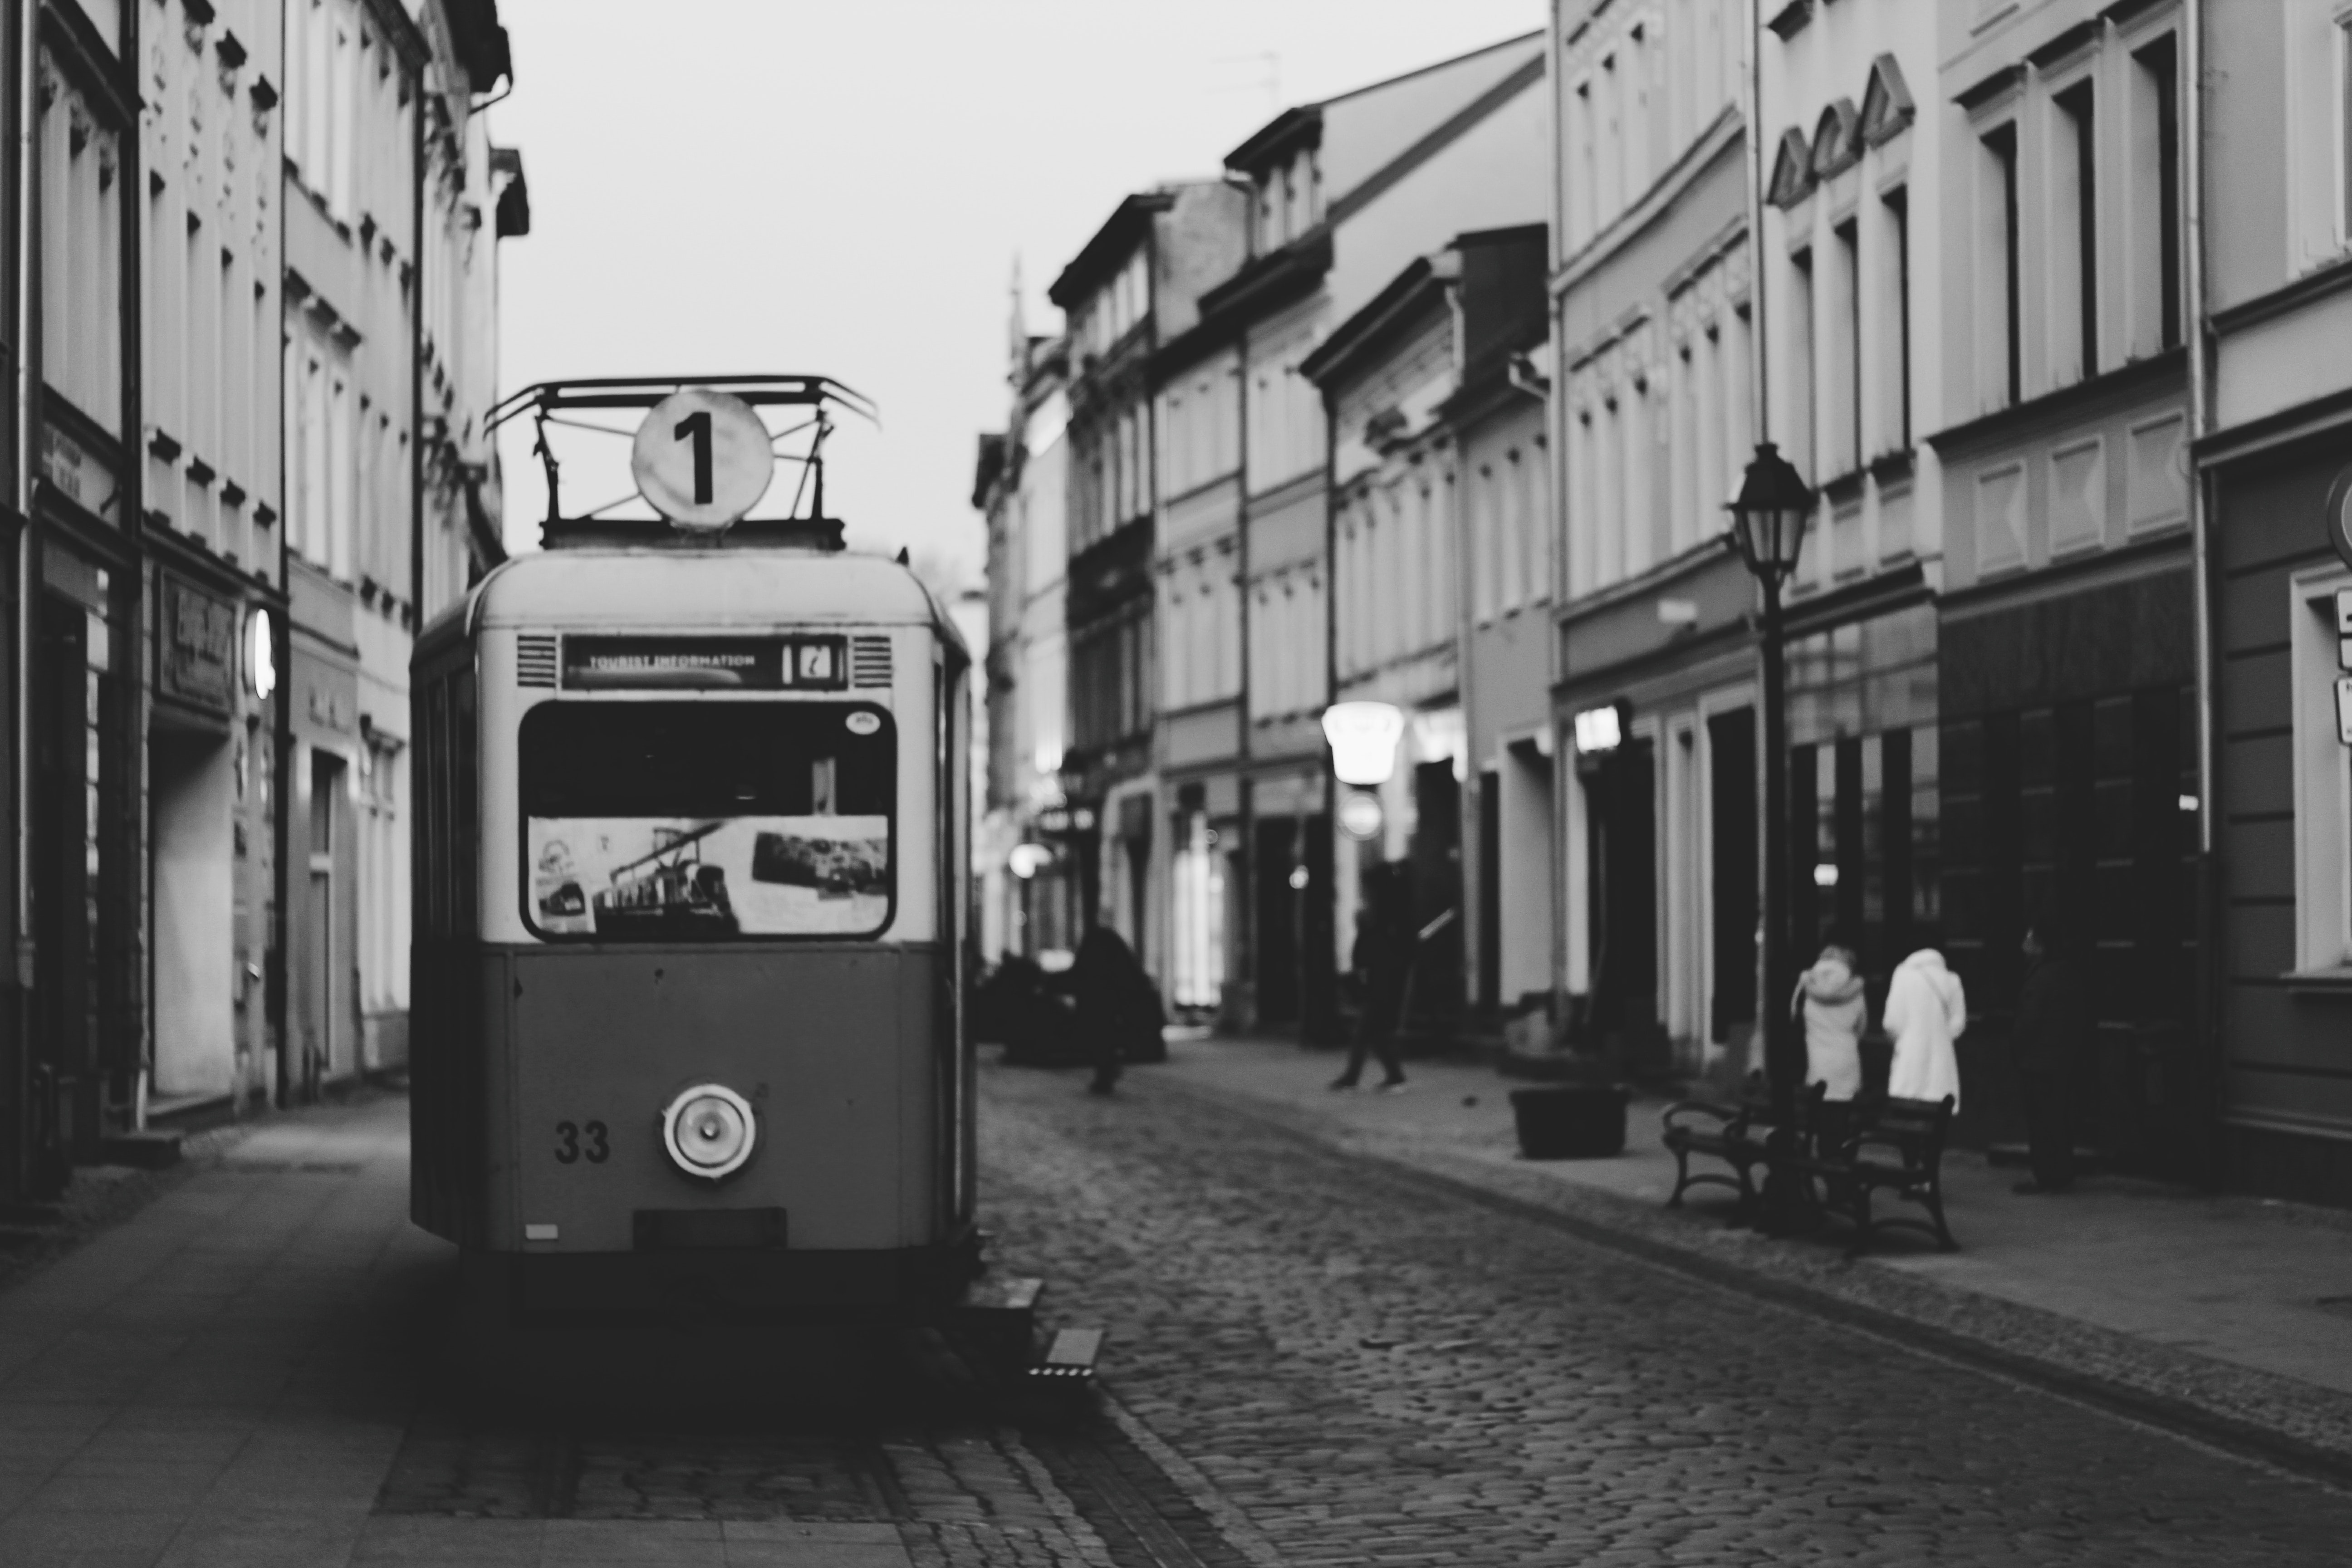
mode of transport, transport, vehicle, street, town, bus, tram, urban area, public transport, neighbourhood, car, lane, architecture, infrastructure, metropolis, city, photography, metropolitan area, black and white, downtown, thoroughfare, monochrome, electricity, road, compact car, trolleybus, electrical supply, subcompact car